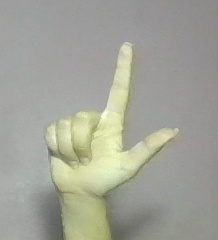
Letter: laam